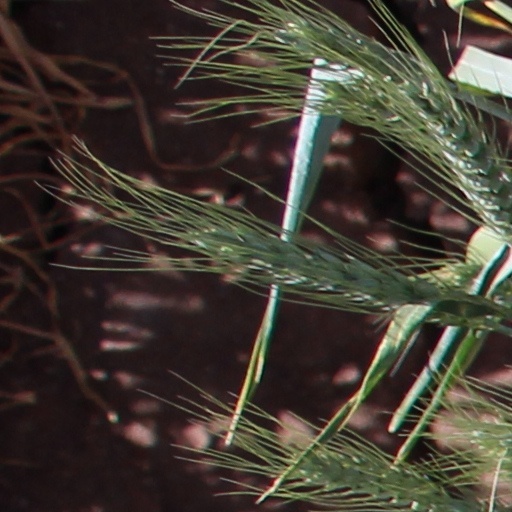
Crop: wheat